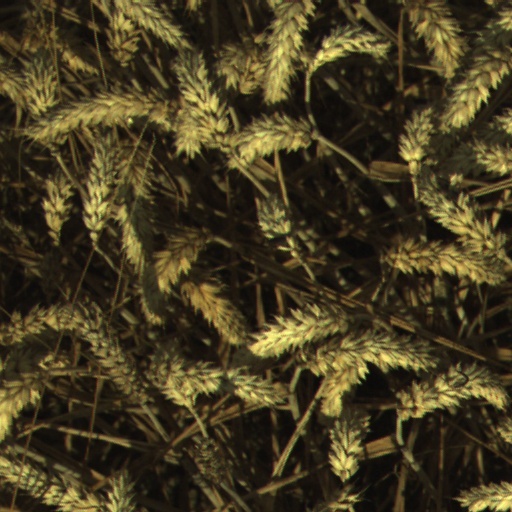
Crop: wheat